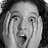
Emotion: surprise